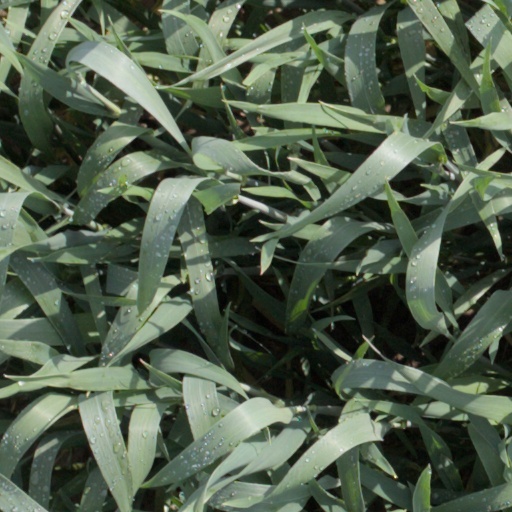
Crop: wheat